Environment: real
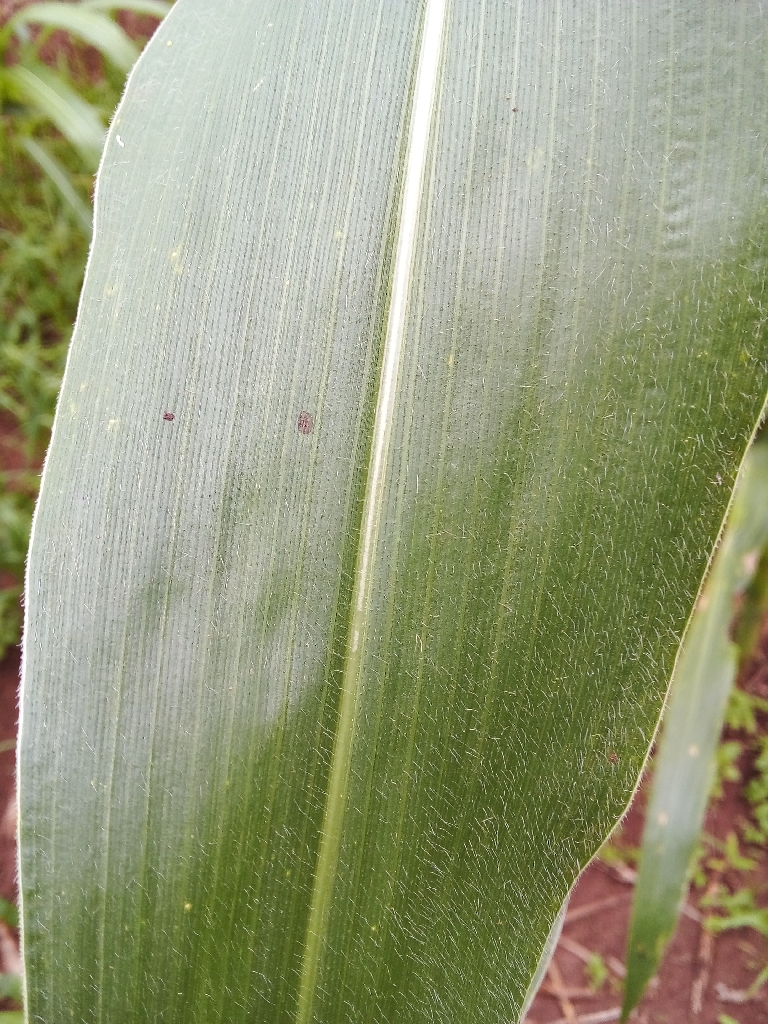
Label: healthy